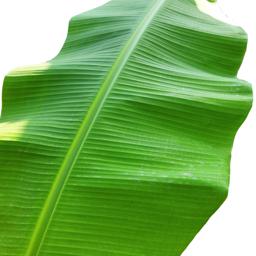
Label: MALBHOG LEAF